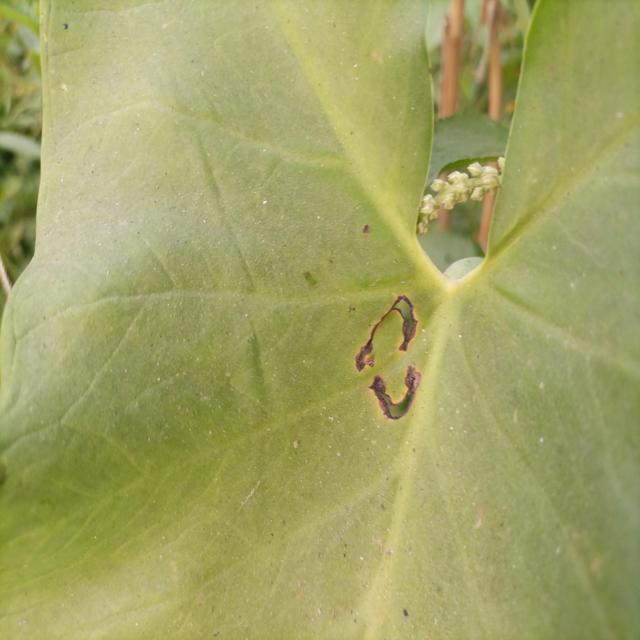
Label: Mid_Blight